Earl Morrall

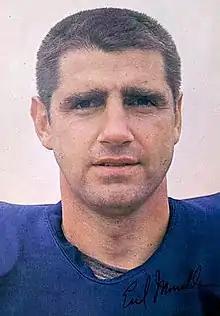
Morrall in 1965

Earl Edwin Morrall (May 17, 1934 – April 25, 2014) was an American professional football player who was a quarterback in the National Football League (NFL) for 21 seasons, both a starter and reserve. He was the last remaining player from the 1950s still active in NFL football. He started for six teams, most notably with the Baltimore Colts and the Miami Dolphins. He became known as one of the greatest backup quarterbacks in NFL history, having served in the capacity for two Hall of Fame quarterbacks in Johnny Unitas and Bob Griese. An injury to Unitas in 1968 saw Morrall step in to start the season that saw the Colts to a 13–1 record (along with an MVP for Morrall) that saw them win their first NFL Championship in nine years before ineffective play in Super Bowl III saw him benched for Unitas. Two years later, in Super Bowl V, Morrall came off the bench for an injured Unitas and kept the Colts in the game before they ultimately won on a last-second field goal. In his first season with Miami in 1972, he came off the bench when Griese became injured early in the year, with Morrall winning all nine starts; Morrall started the first two playoff games, with Griese playing in each game before being named the starter for Super Bowl VII, where the Dolphins completed the only perfect season in NFL history.